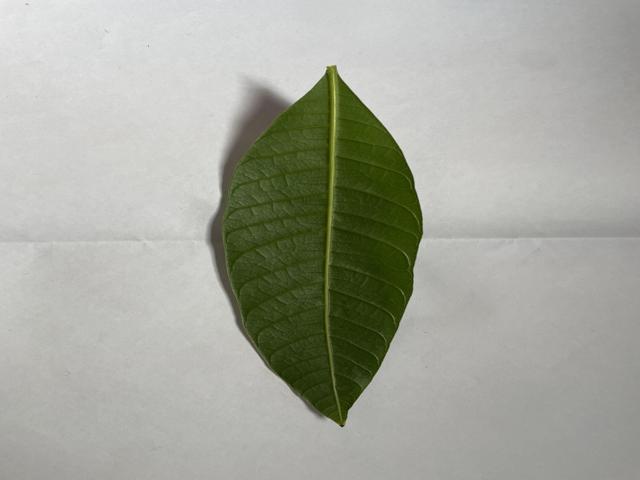
Mango leaf variety: Himsagar